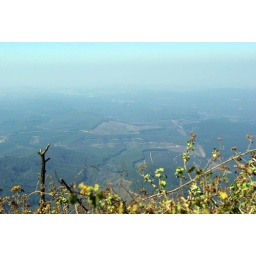
God's Window met uitzicht over Kruger National Park, onderdeel van de Panoramaroute door de provincie Mpumalanga.